Wark Town Hall

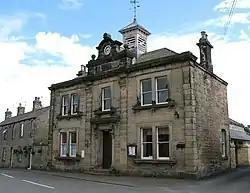
Wark Town Hall

Wark Town Hall is a municipal building on The Green in Wark on Tyne, Northumberland, England. The building, which is used as a community events venue, is a Grade II listed building.